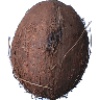
Label: cocos